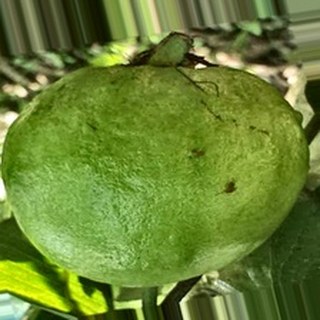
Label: healthy_guava